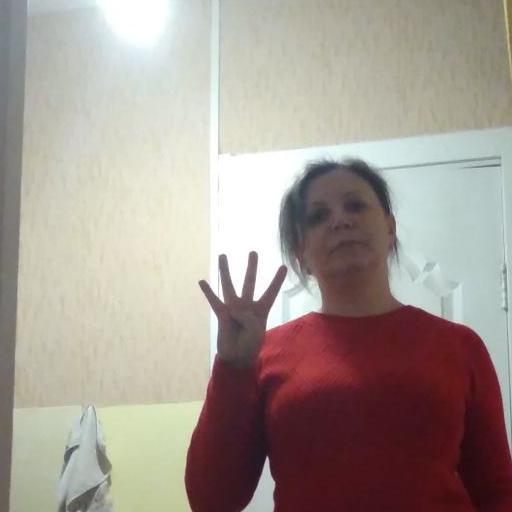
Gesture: four